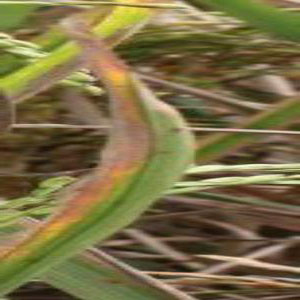
Disease: Bacterialblight